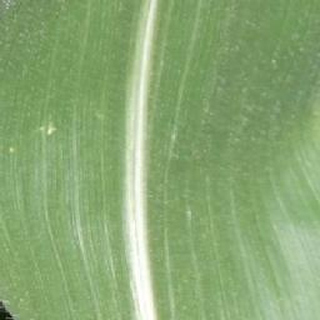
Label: healthy_corn